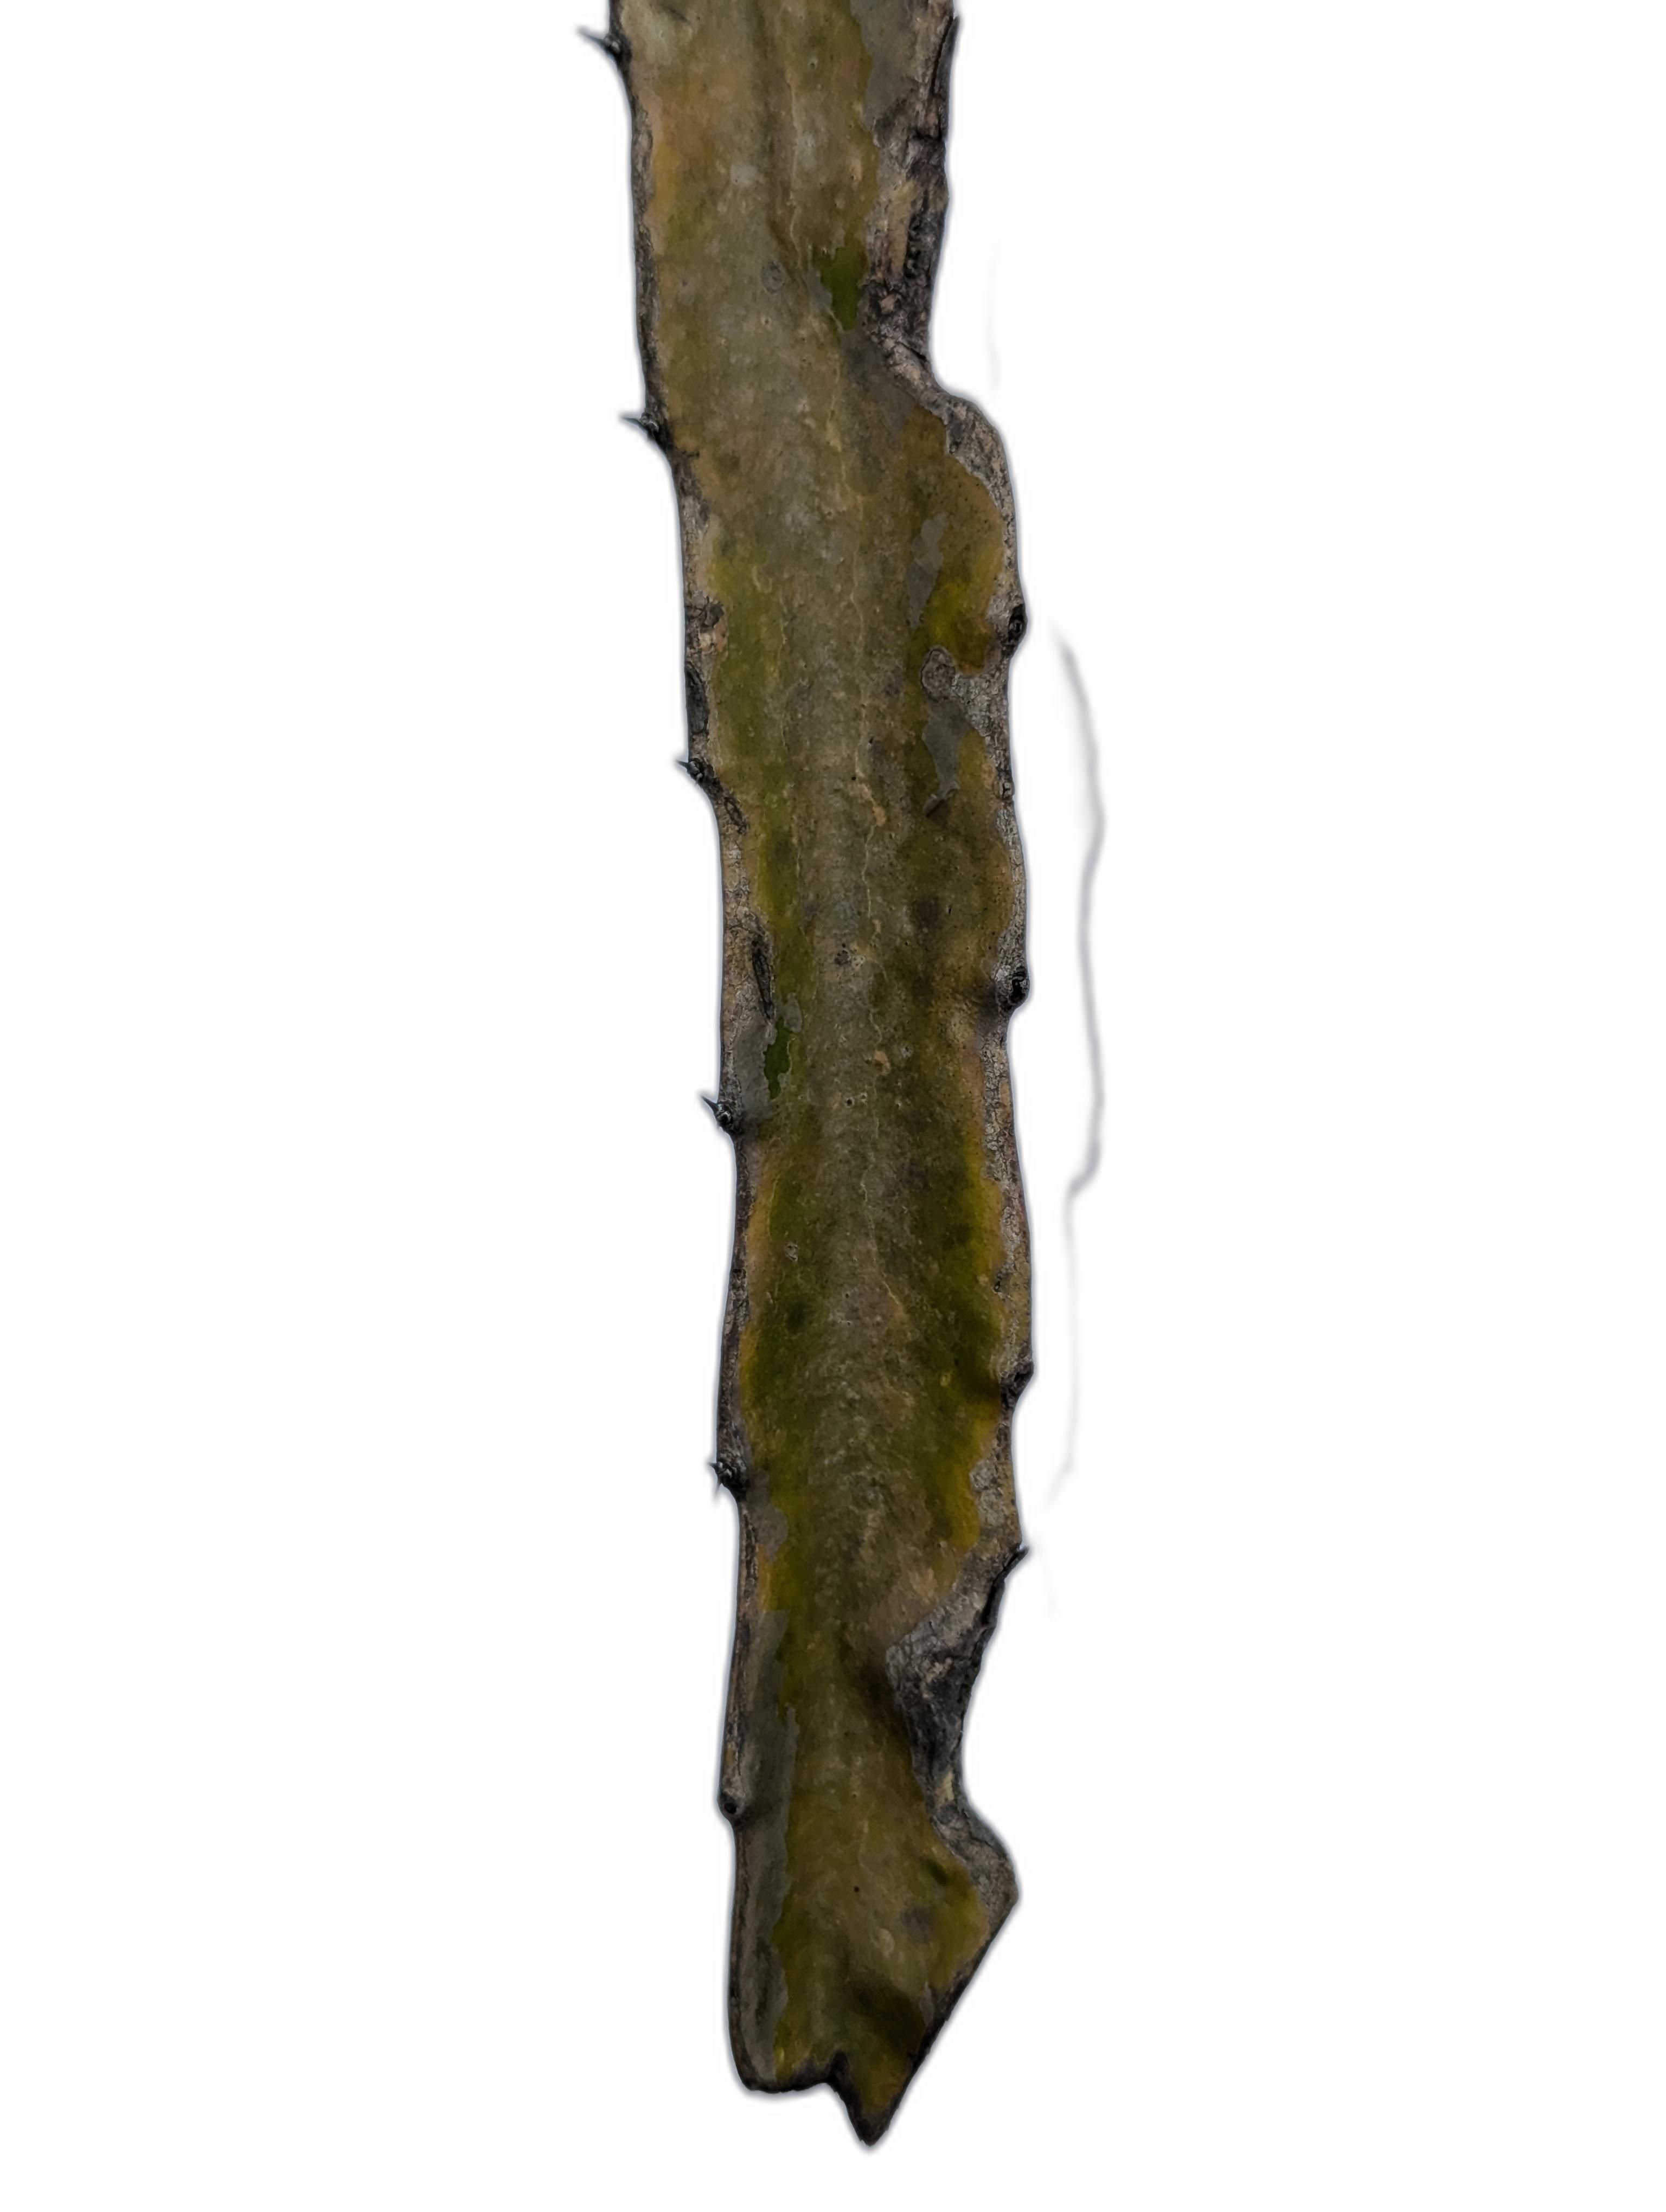
Label: Bad leaf